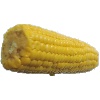
Label: Corn 1